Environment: real
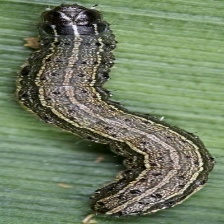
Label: fall_armyworm